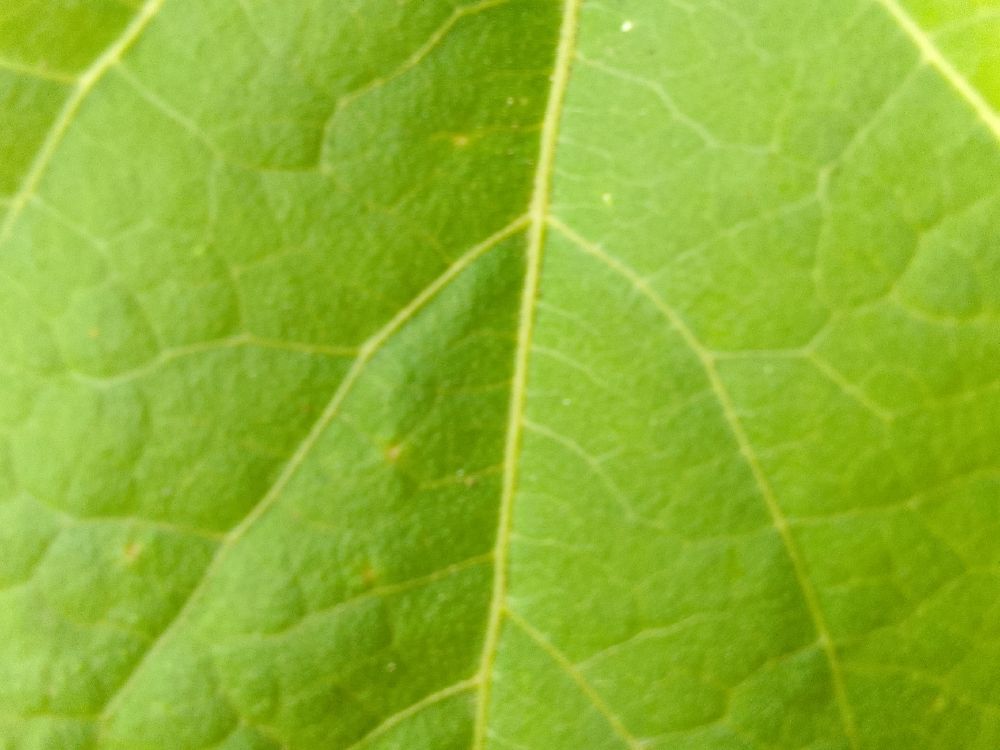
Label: healthy